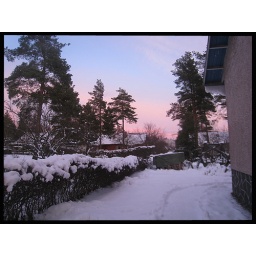
pink in the sky